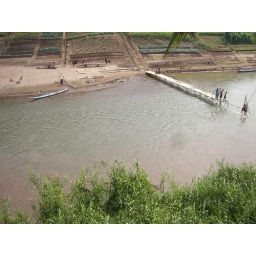
locals building a bridge in luang prabang